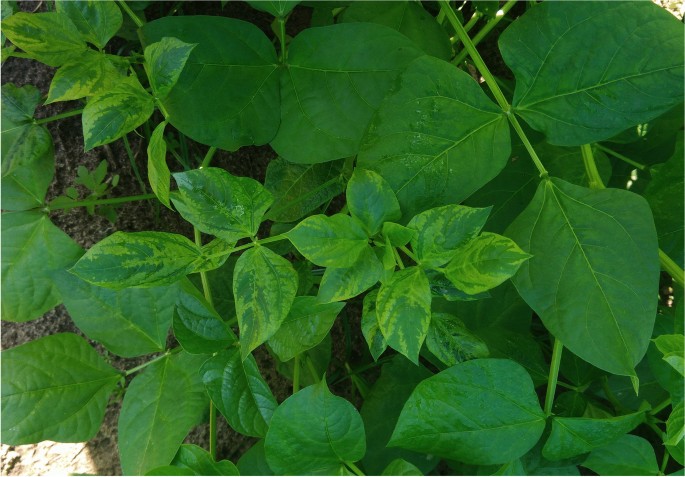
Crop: unknown
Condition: bean_bean_mosaic_virus